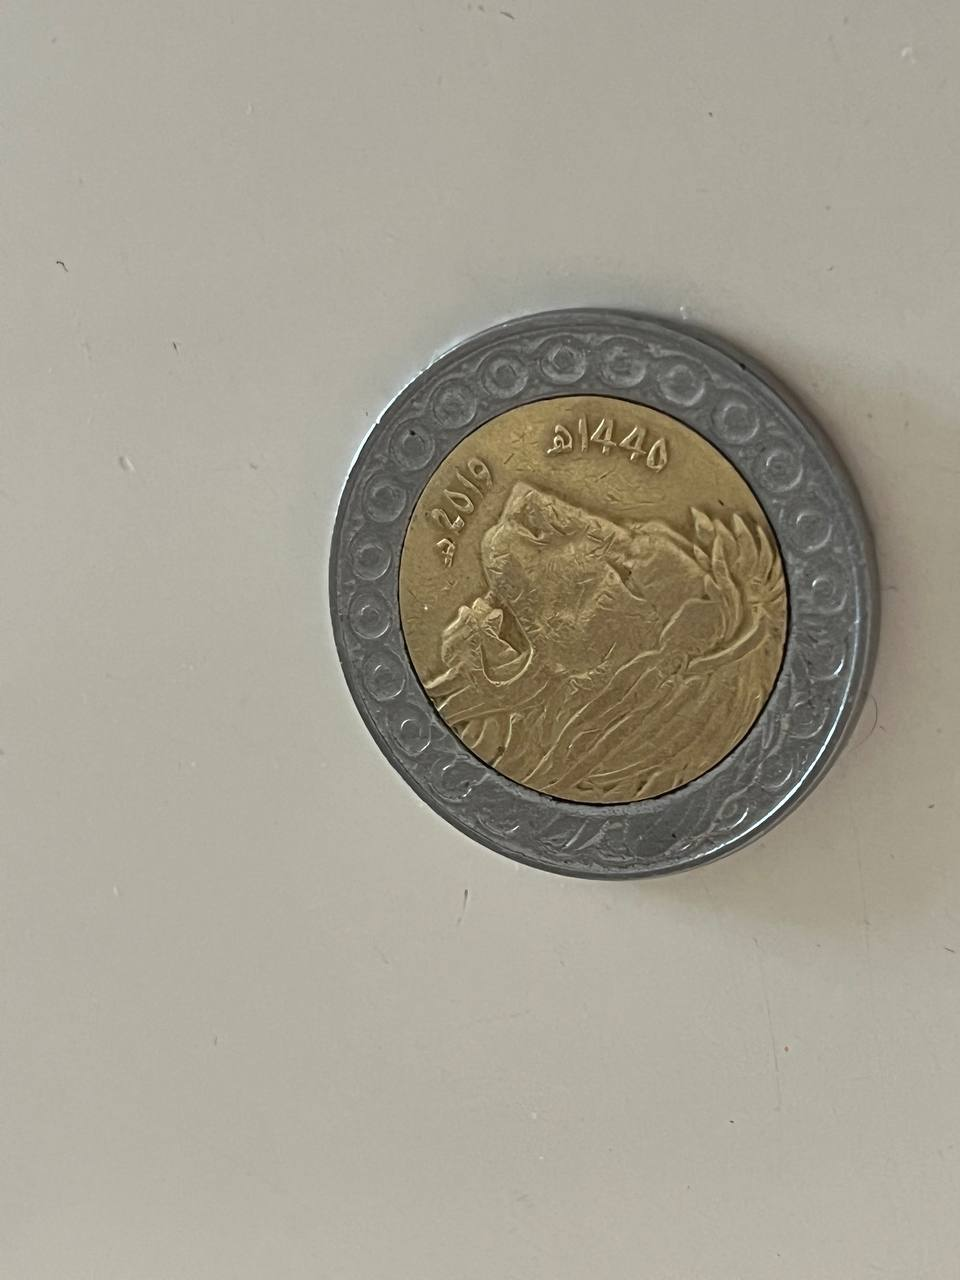
Denomination: 20DZDP